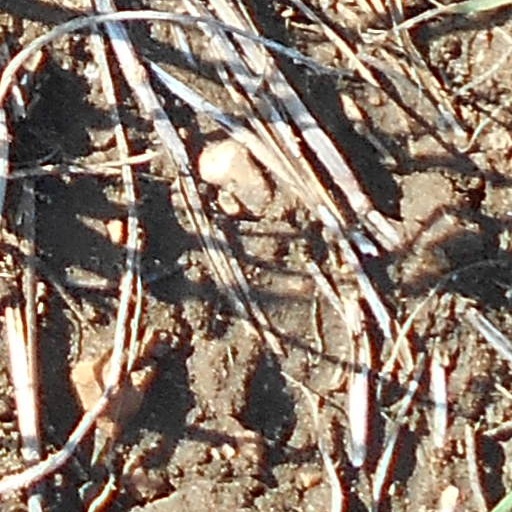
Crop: wheat